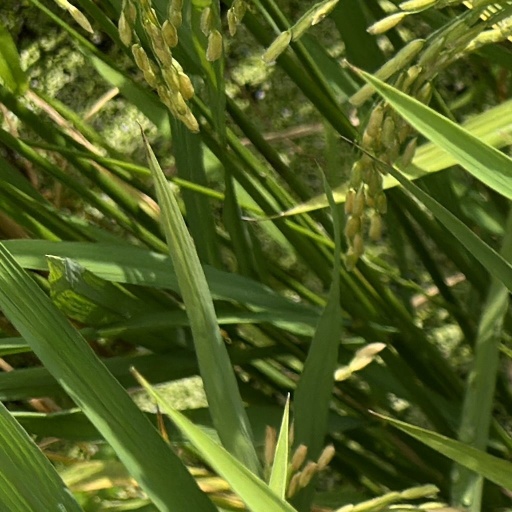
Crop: rice